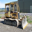
Label: tractor